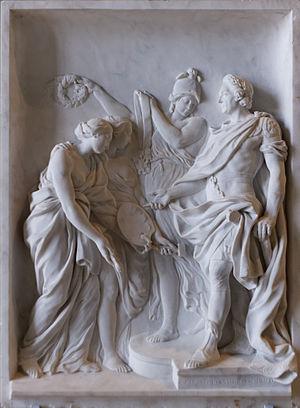
Pierre-François Berruer, né à Paris en 1733 et mort dans la même ville le 4 avril 1797, est un sculpteur français.